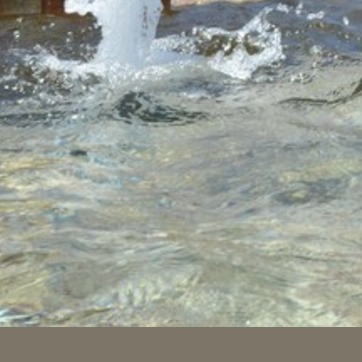
Material: water